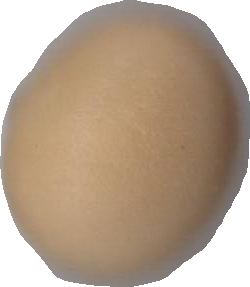
Variety: Grobogan